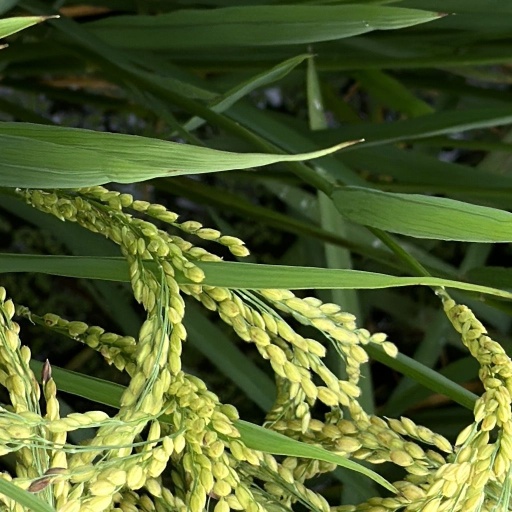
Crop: rice